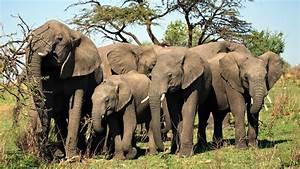
elephant